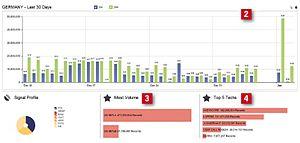
Boundless Informant est un système informatique secret à visée internationale permettant à la National Security Agency de connaître en temps réel, le niveau de surveillance appliqué à chaque pays. L'existence de ce programme a été révélée en juin 2013 par Edward Snowden.